Roger Wagner

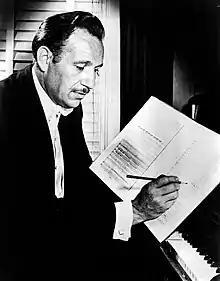
Wagner in 1964

Roger Wagner, KCSG (January 16, 1914 – September 17, 1992) was an American choral musician, administrator and educator. In 1946 he founded the Roger Wagner Chorale, which became one of America's premier vocal ensembles. He also founded the Los Angeles Master Chorale, one of the three original resident companies of the Los Angeles Music Center, in 1964.